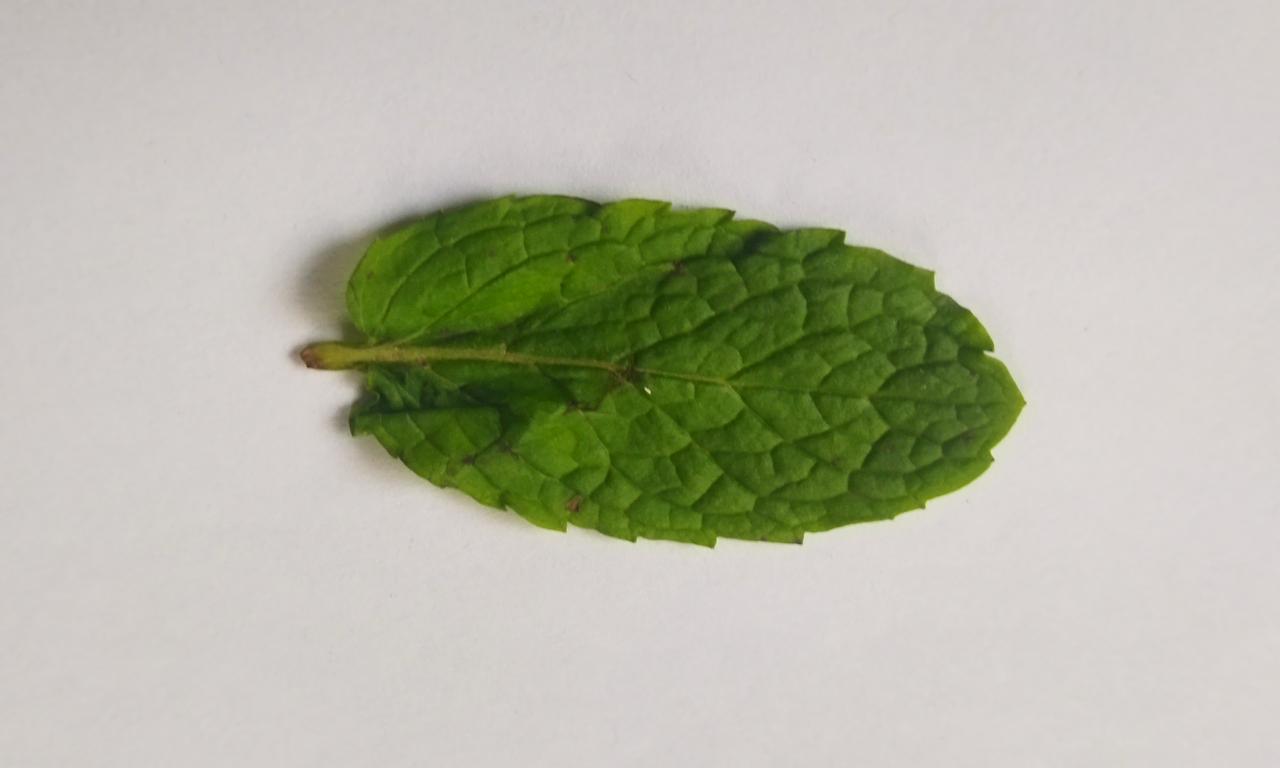
Label: Fresh